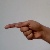
The image shows a hand gesture representing the letter 'G' in Indian Sign Language.